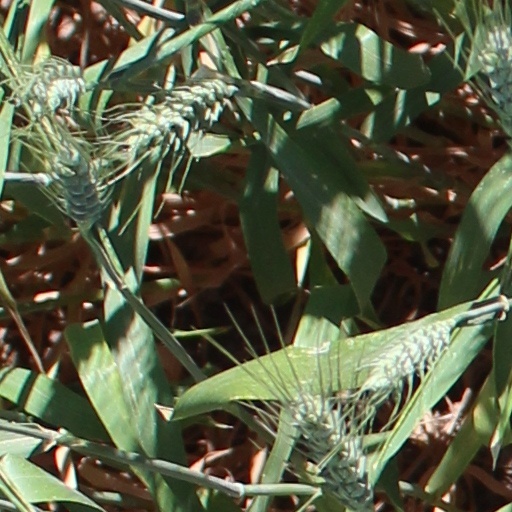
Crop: wheat